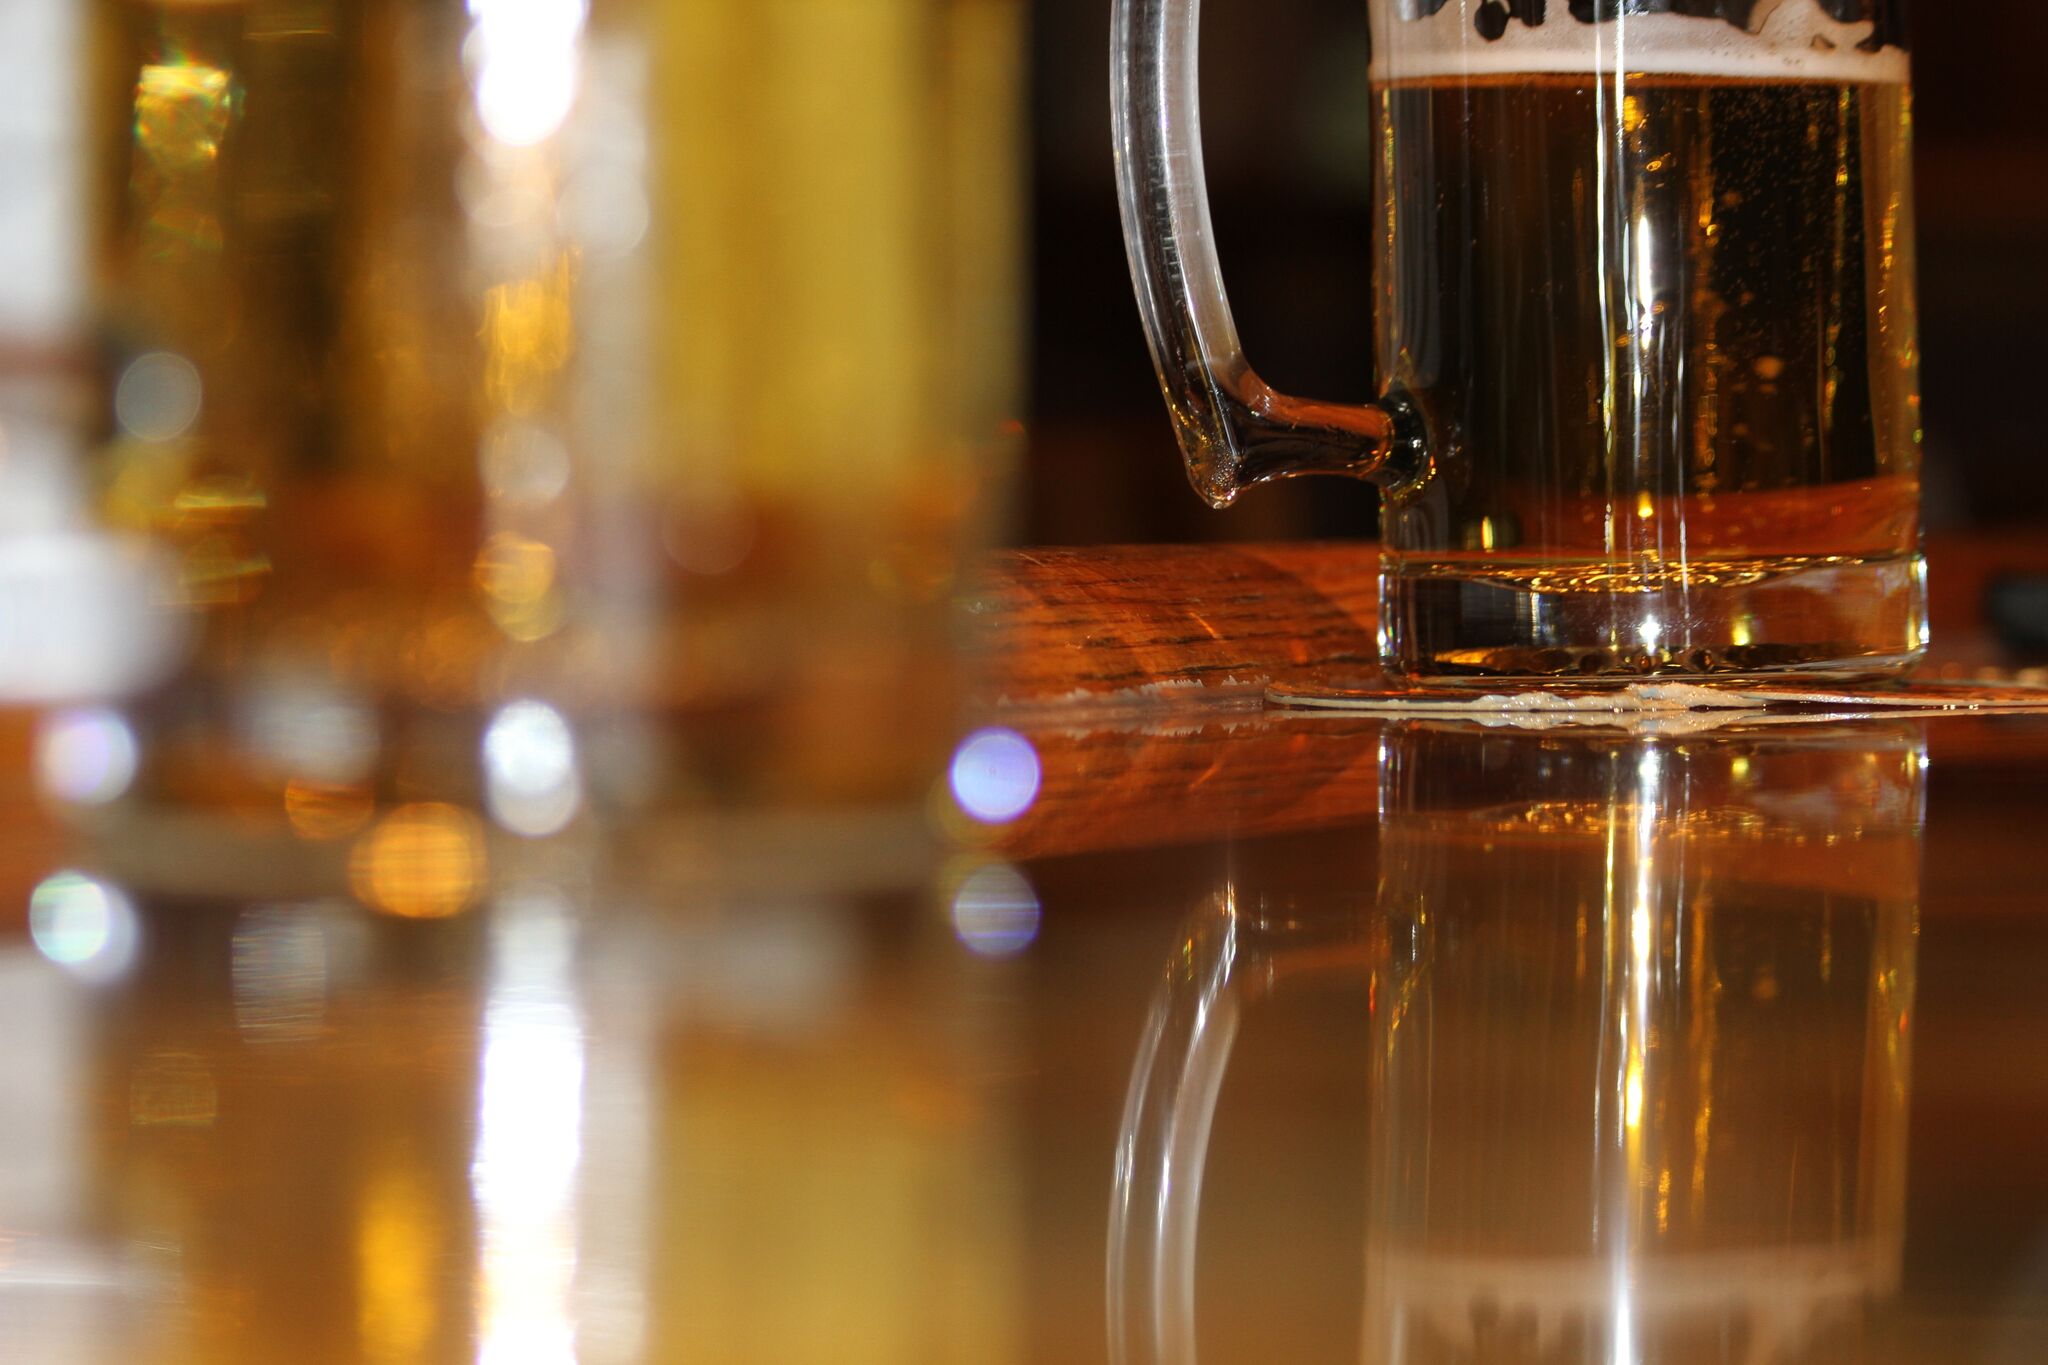
table, cold, light, blur, wine, night, glass, dark, bar, reflection, beverage, drink, mug, lighting, still life, beer, alcohol, liquor, indoors, full, bottles, party, whisky, liqueur, pub, amber, brewery, brew, ale, alcoholic beverage, distilled beverage, royalty free images